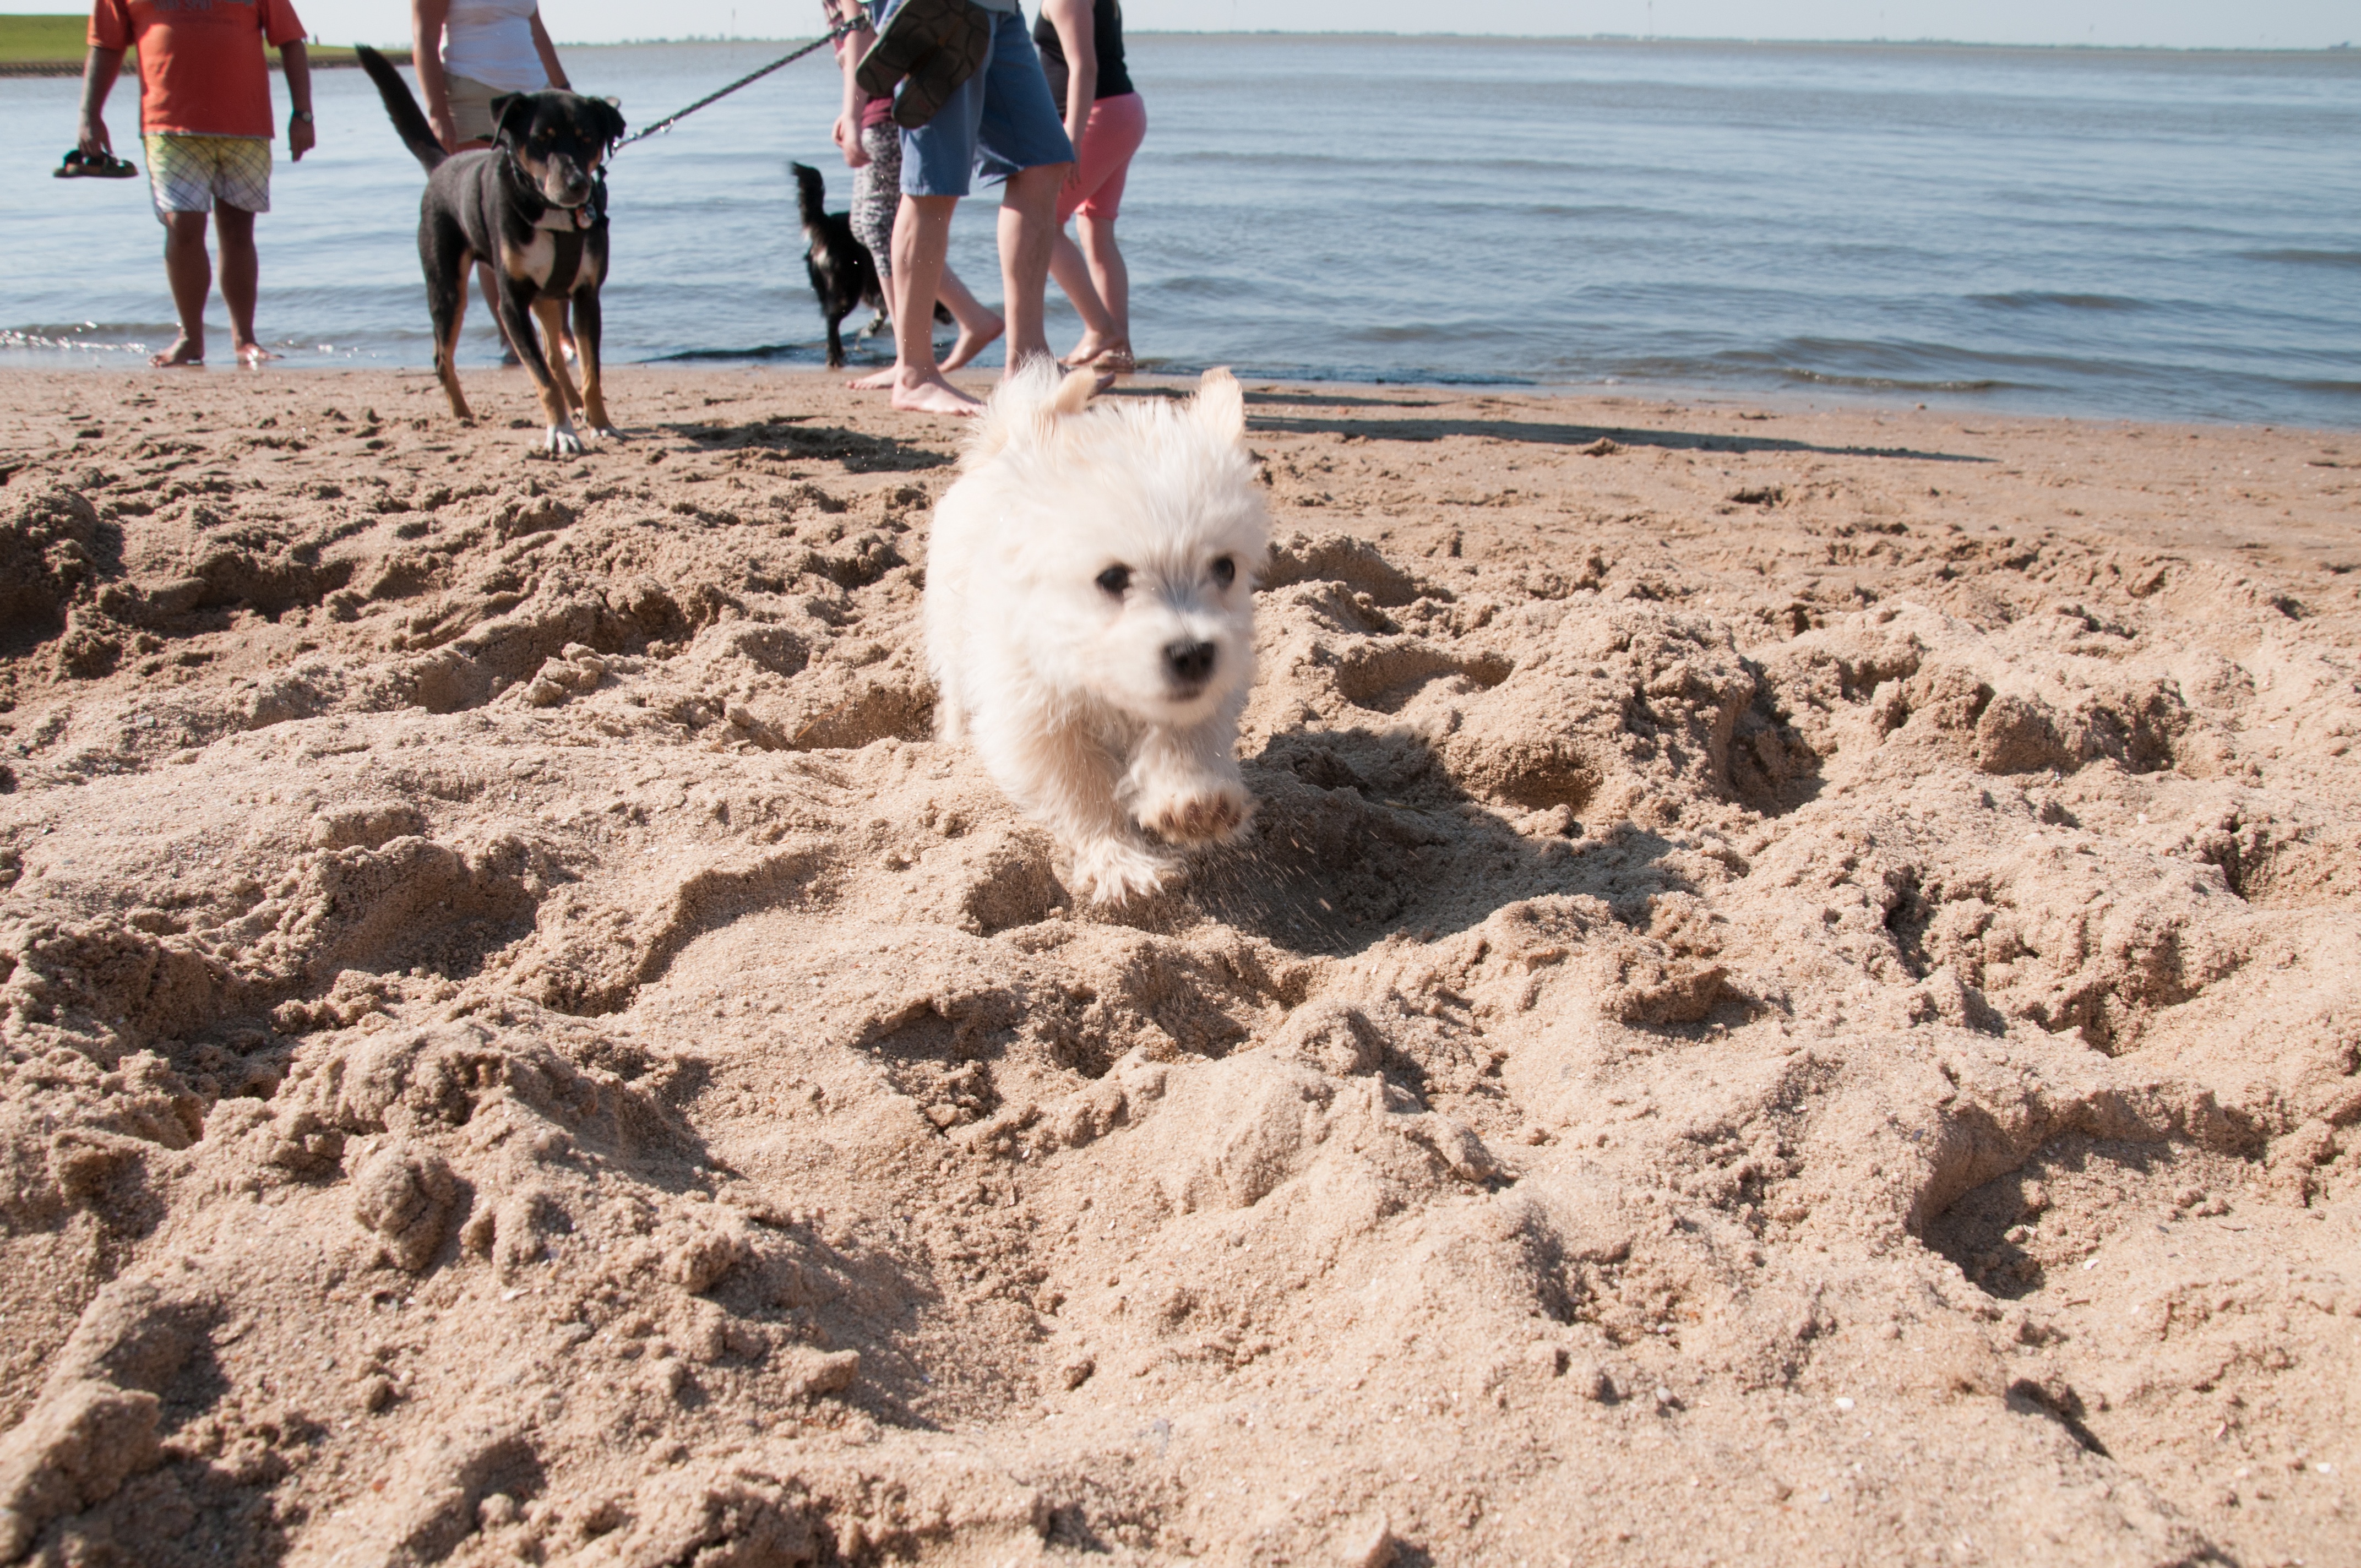
beach, sea, sand, dog, mammal, dog like mammal